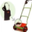
Label: lawn_mower